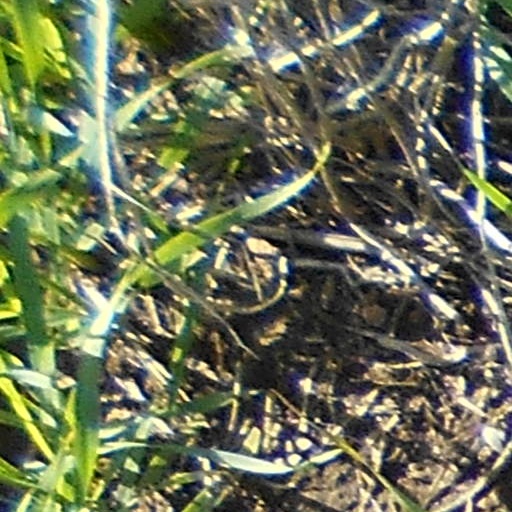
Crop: wheat